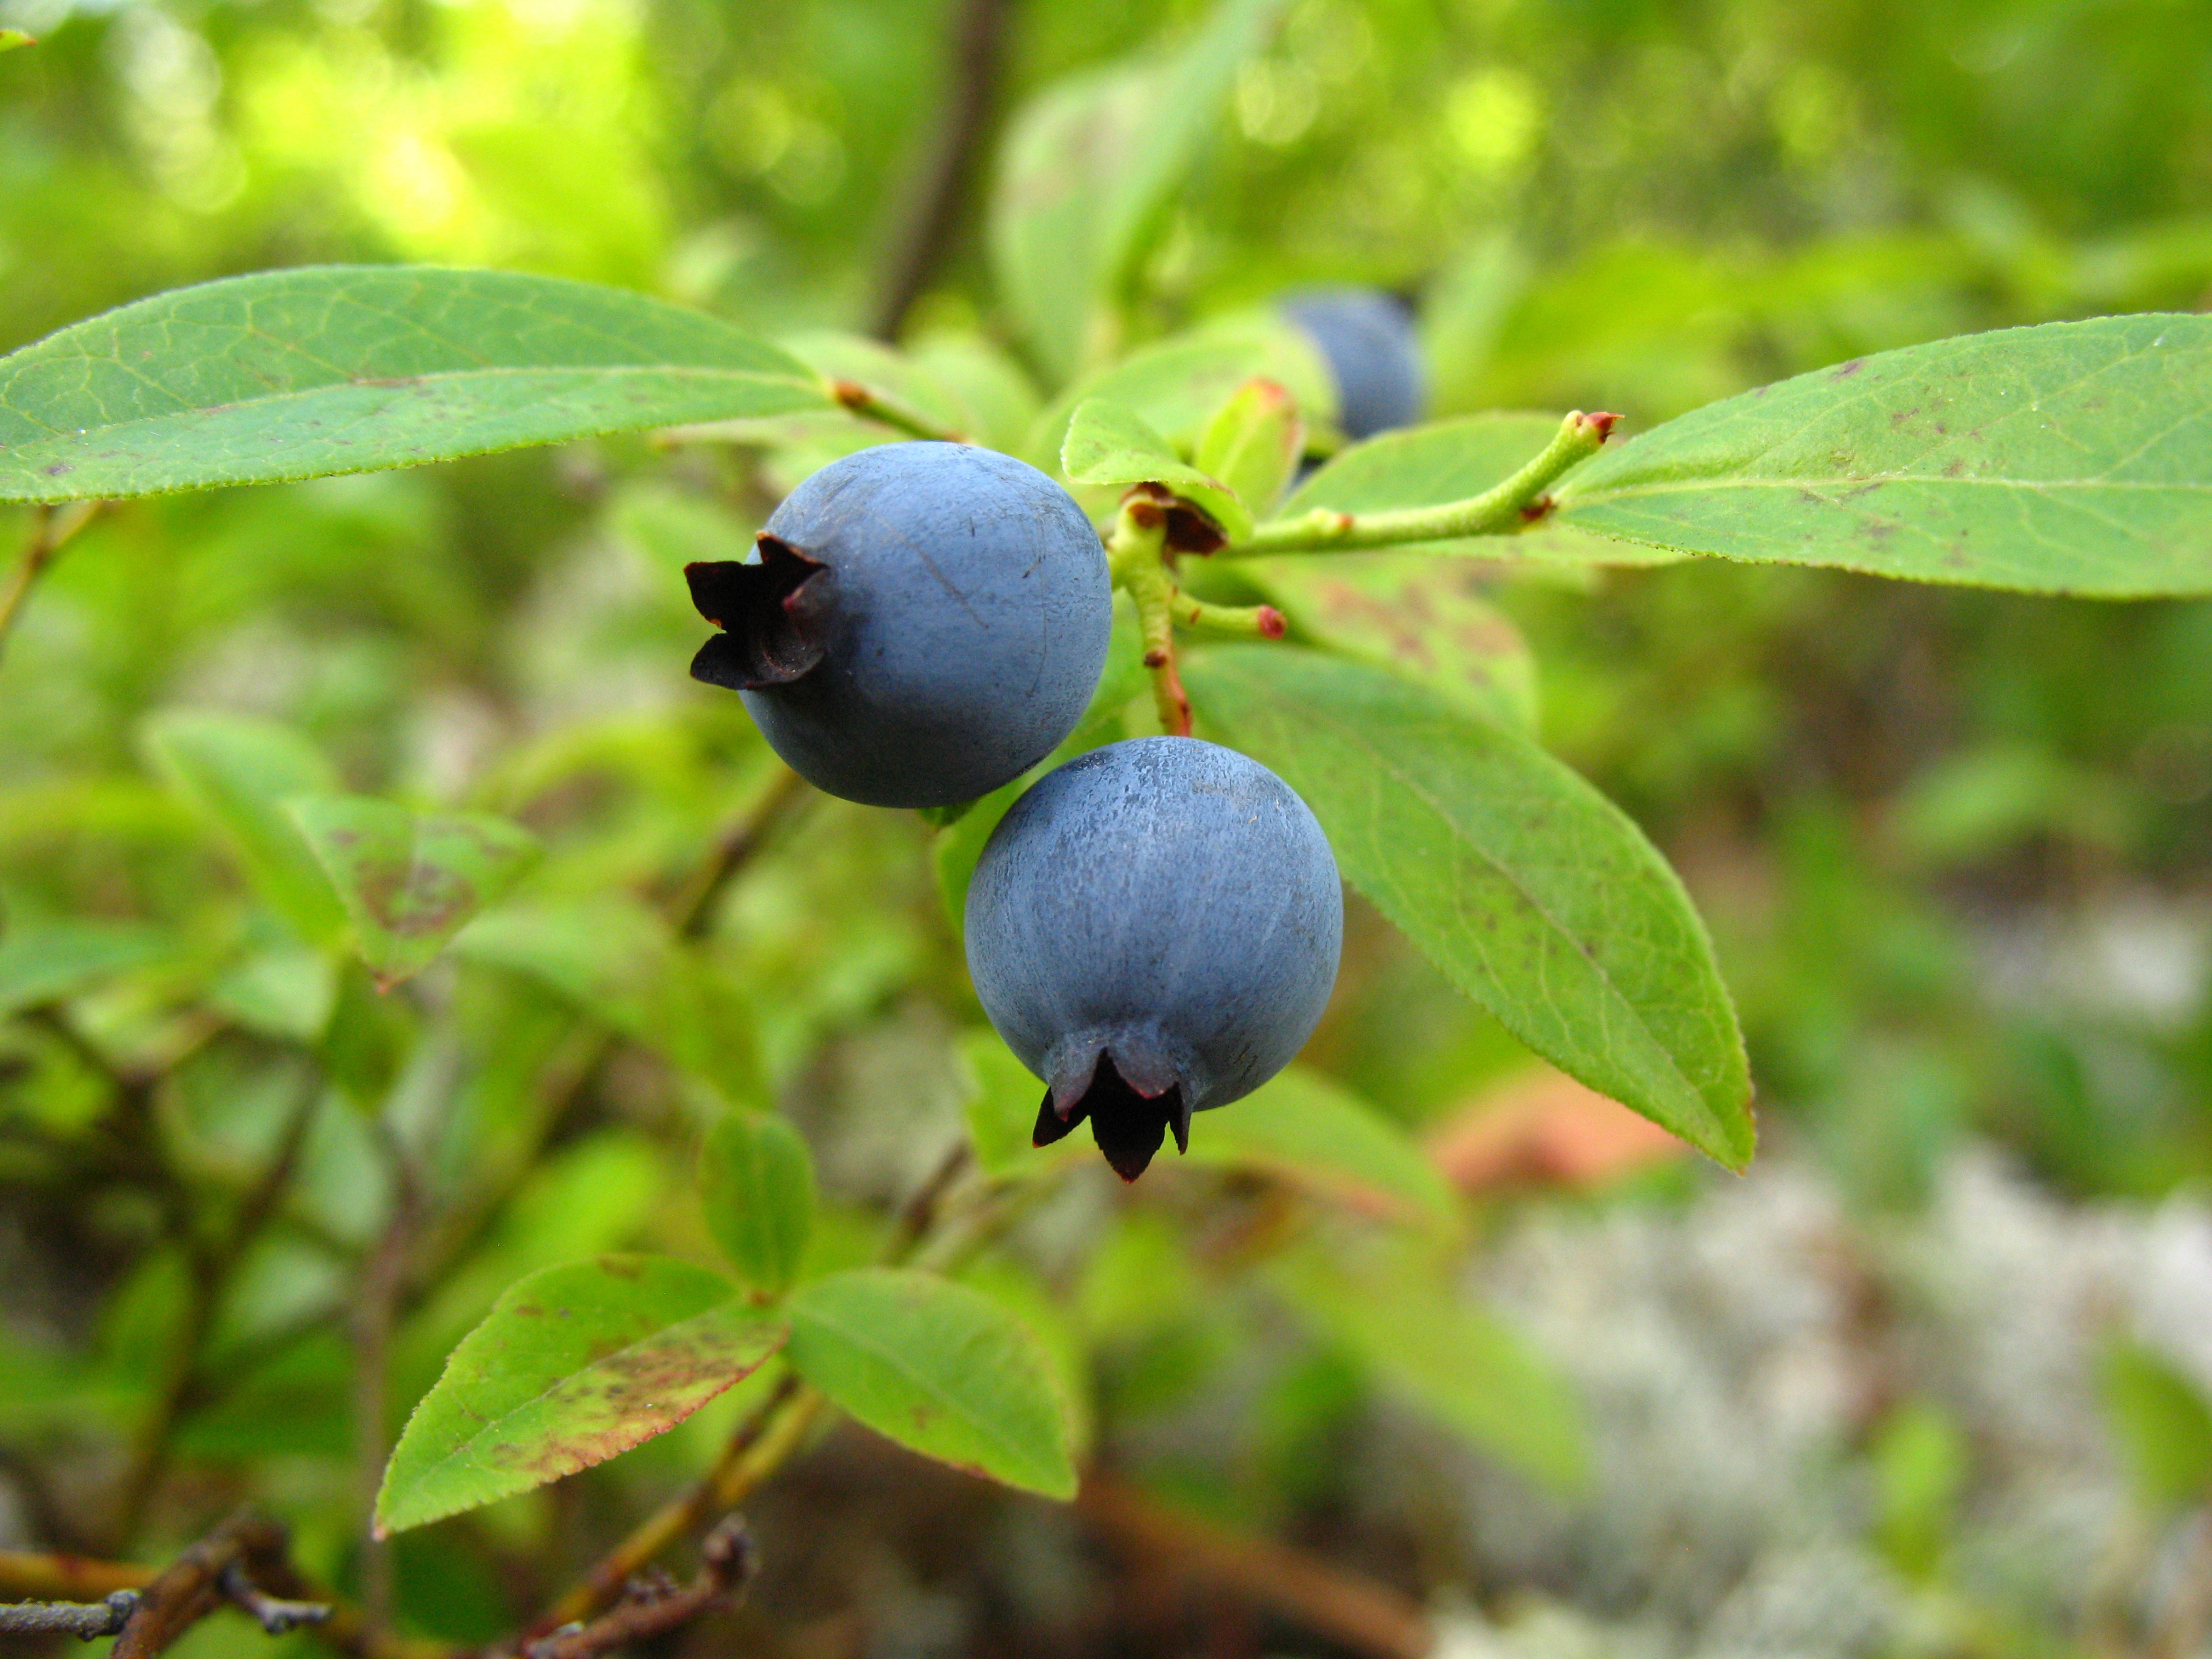
tree, nature, branch, plant, fruit, berry, sweet, flower, ripe, wild, food, produce, fresh, juicy, healthy, flora, freshness, blueberries, shrub, organic, prunus spinosa, flowering plant, bilberry, huckleberry, damson, chokeberry, woody plant, land plant